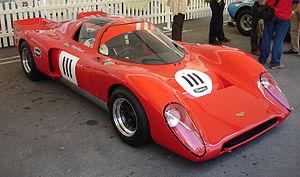
La Chevron B16 est une voiture de course développée par Chevron. Elle est homologuée dans la catégorie Prototype de la fédération internationale de l'automobile.
Chevron Cars Ltd est un constructeur britannique de voitures de sport fondé en 1965 par Derek Bennett et basé originellement à Bolton dans le Lancashire. En 1978, à la mort de son fondateur, l'entreprise a continué à produire ses anciens modèles. Une nouvelle société, Chevron Racing Cars Ltd est née en 2005 pour concevoir de nouveaux modèles de grand tourisme.